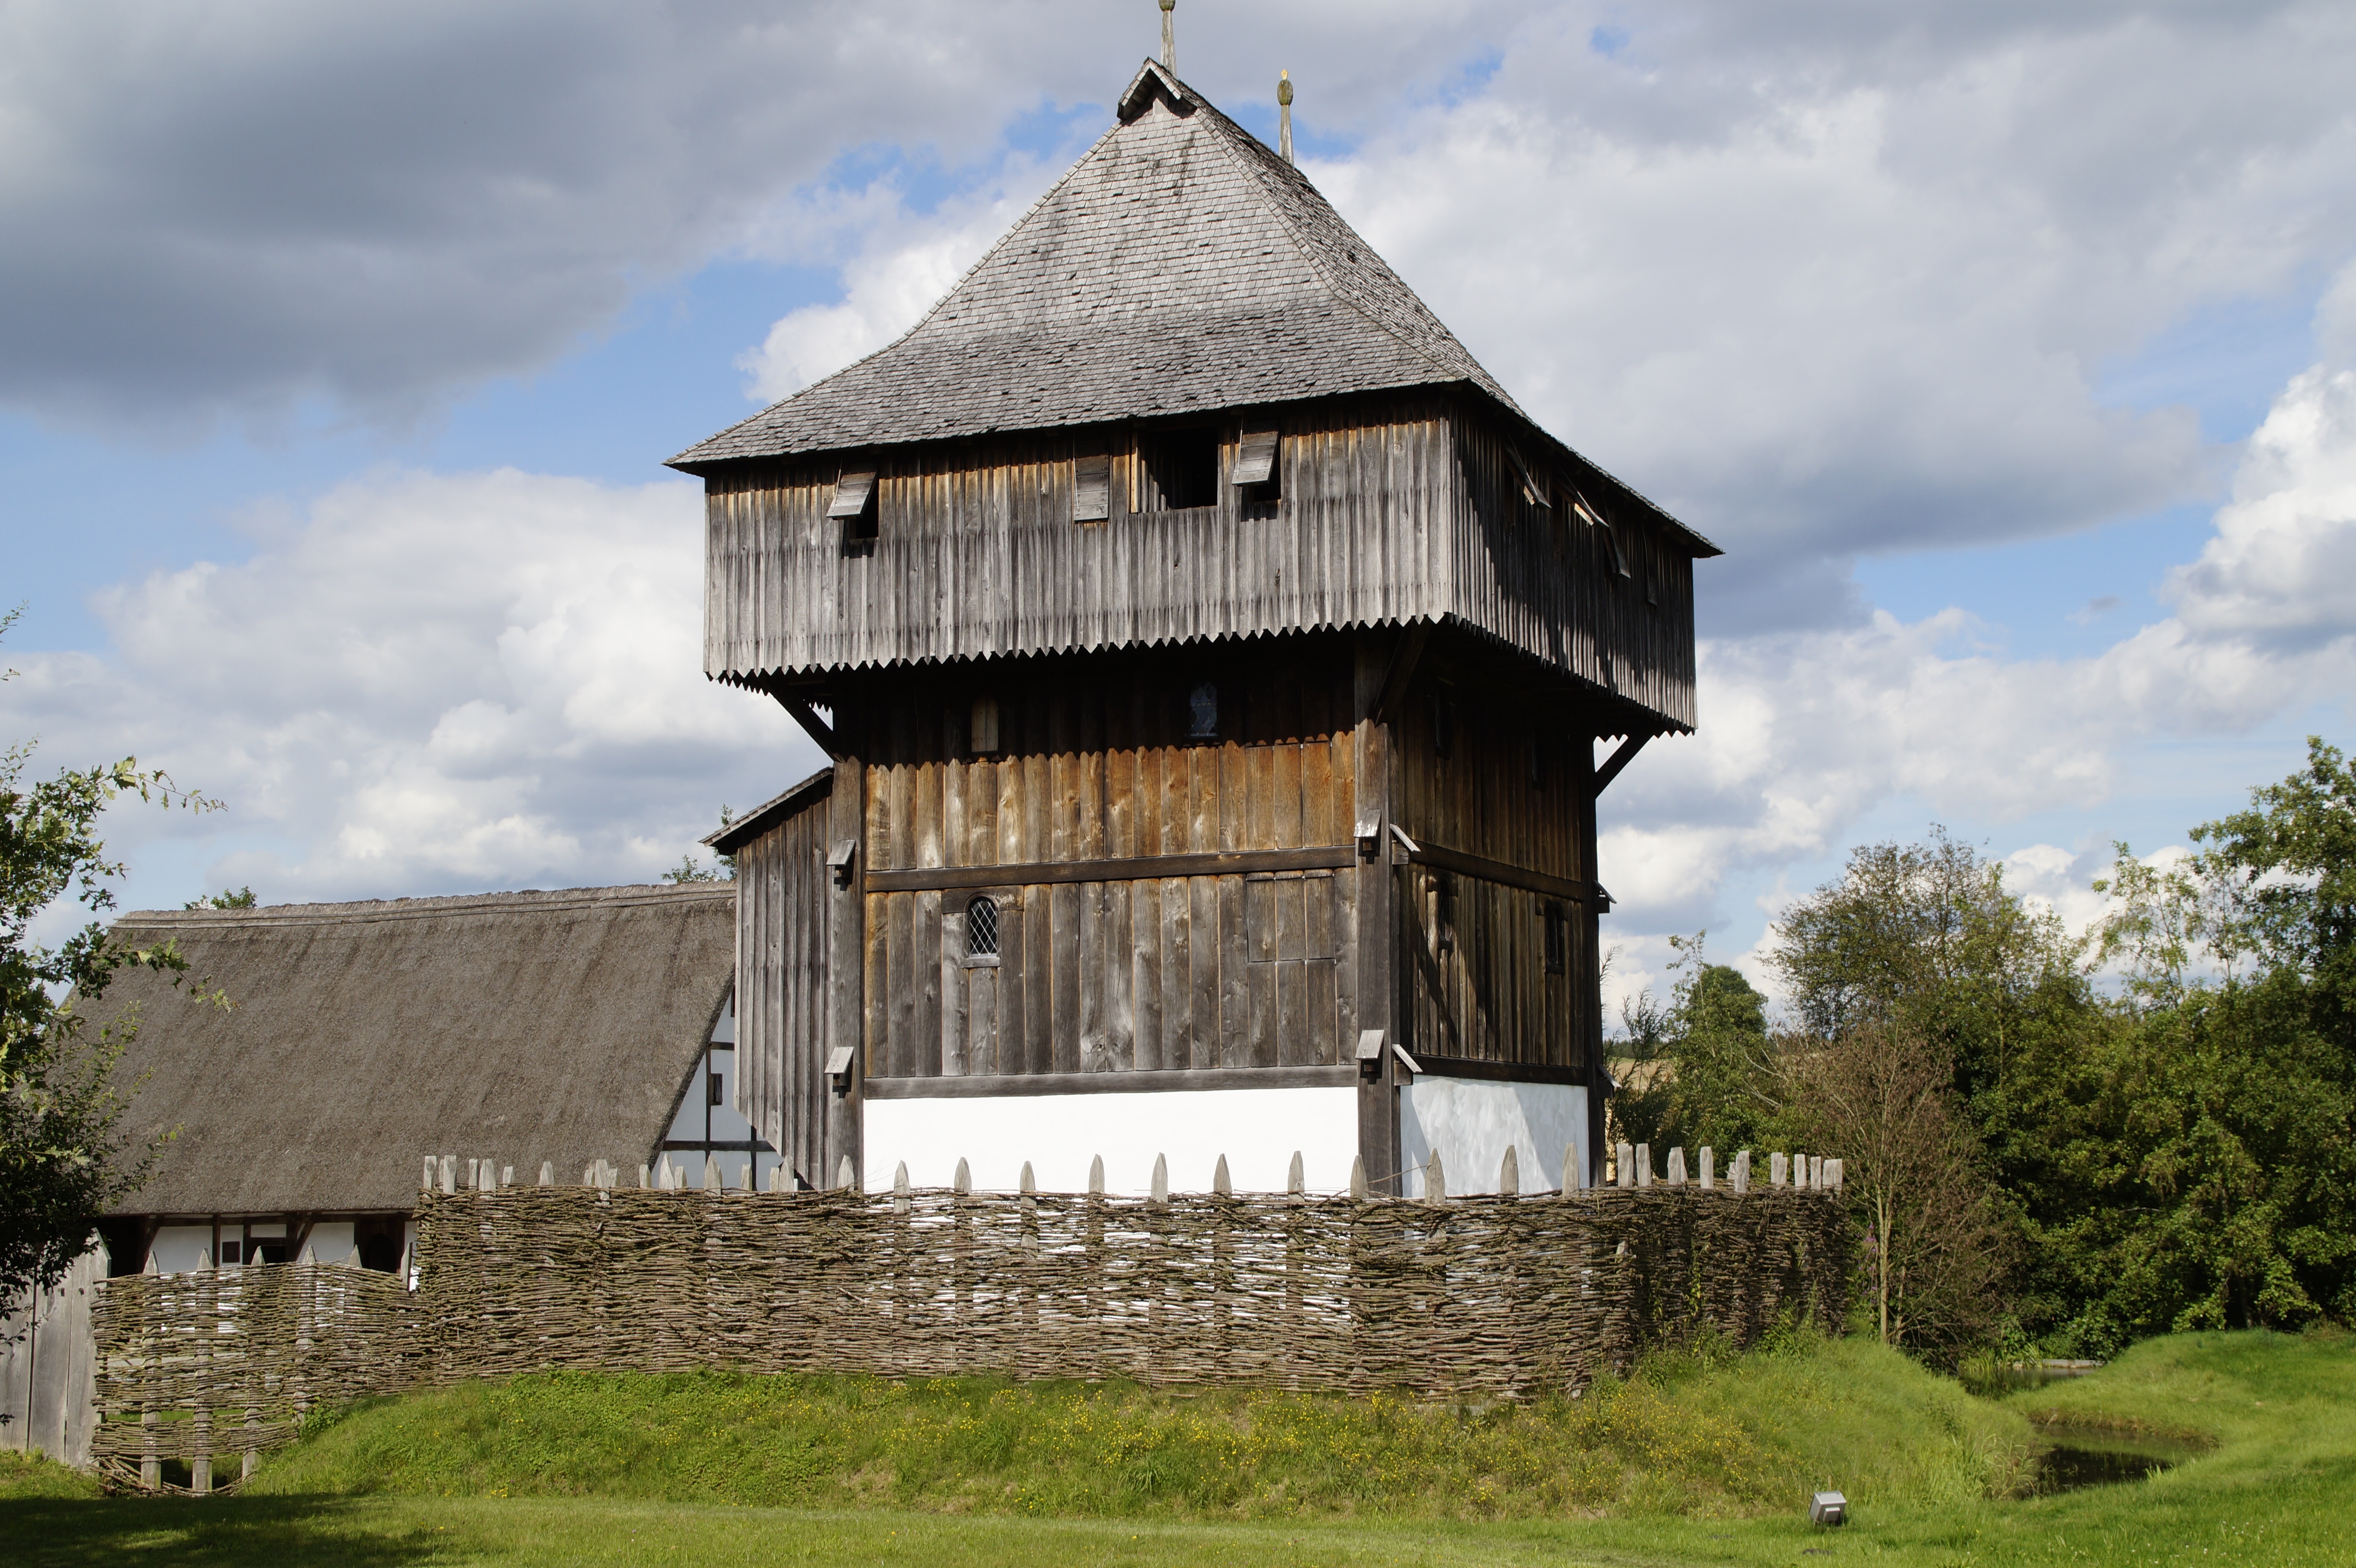
architecture, building, summer, tower, castle, landmark, chapel, place of worship, woods, medieval, germany, estate, dig, middle ages, moat, reconstruction, rural area, southern germany, knight's castle, baden wurttemberg, bach ritterburg, lower needle, wooden castle, kanzach, reconstructed